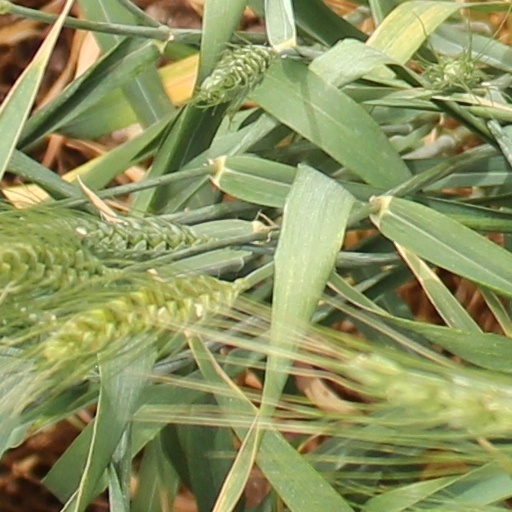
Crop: wheat